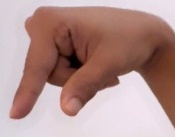
ASL sign: Q